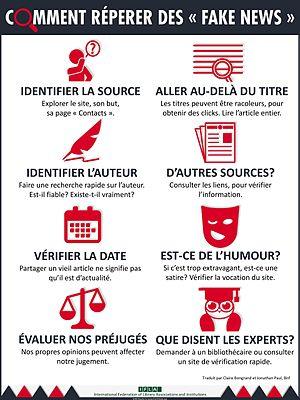
La loi contre la manipulation de l'information, couramment appelée « loi fake news » ou « loi infox », est une loi française qui vise à mieux protéger la démocratie contre les diverses formes de diffusion intentionnelle de fausses nouvelles. Elle est adoptée par le Parlement le 20 novembre et promulguée le 22 décembre 2018.
Les fake news, en français fausses nouvelles, infox, ou encore informations fallacieuses, sont des informations mensongères diffusées dans le but de manipuler ou de tromper le public. Prenant une importance singulière à l'ère d'internet, elles peuvent émaner d'un ou de plusieurs individus, d'un ou de plusieurs médias, d'un homme d'État ou d'un gouvernement.